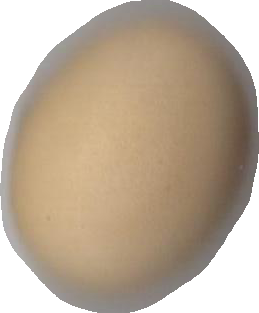
Variety: Dega